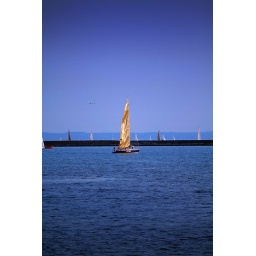
golden sailboat on lake erie near buffalo, new york waterfront